Nancy A. Collins

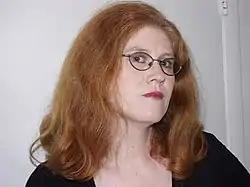
Nancy A. Collins

Nancy A. Collins (born September 10, 1959) is an American horror fiction writer best known for her series of vampire novels featuring her character Sonja Blue.